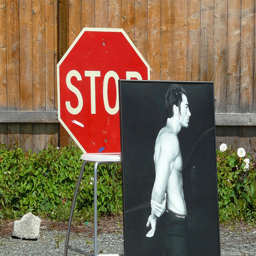
Picture of a shirt less man in front of a stop sign
A photo of a shirtless man is propped against a chair where a stop sign sits.
A framed photo of a shirtless man placed beside a stop sign.
A picture of a man without a shirt leaning against a chair with a stop sign back.
A photo of a young man is propped near a stop sign.